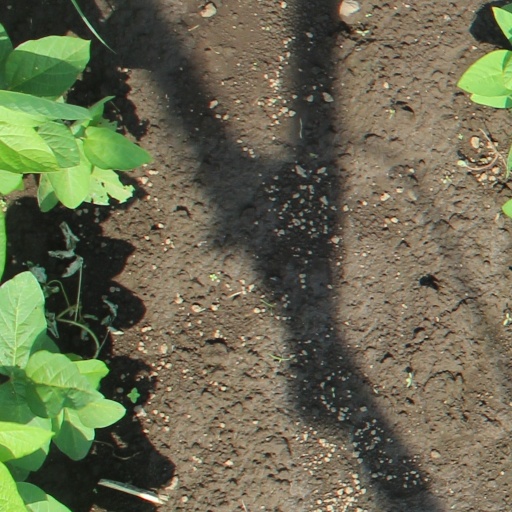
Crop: soybean